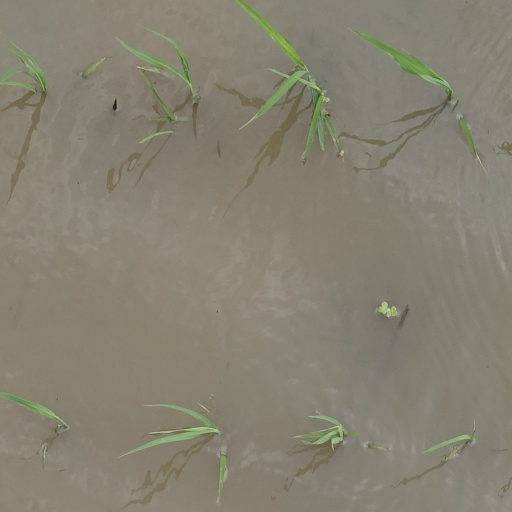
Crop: rice